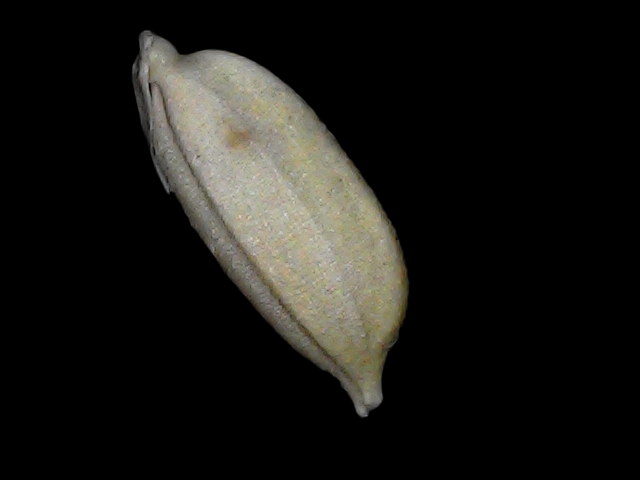
Rice variety: Bd34